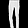
Label: Trouser